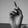
ASL letter: D